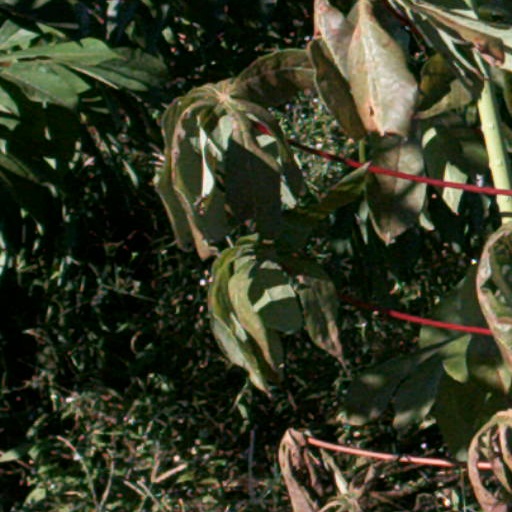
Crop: cassava